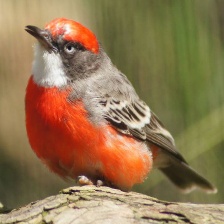
Species: CRIMSON CHAT
Scientific name: EPTHIANURA TRICOLOR